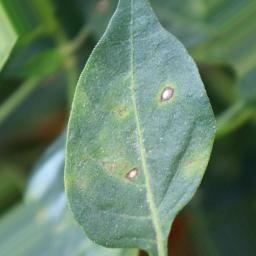
Label: cercospora